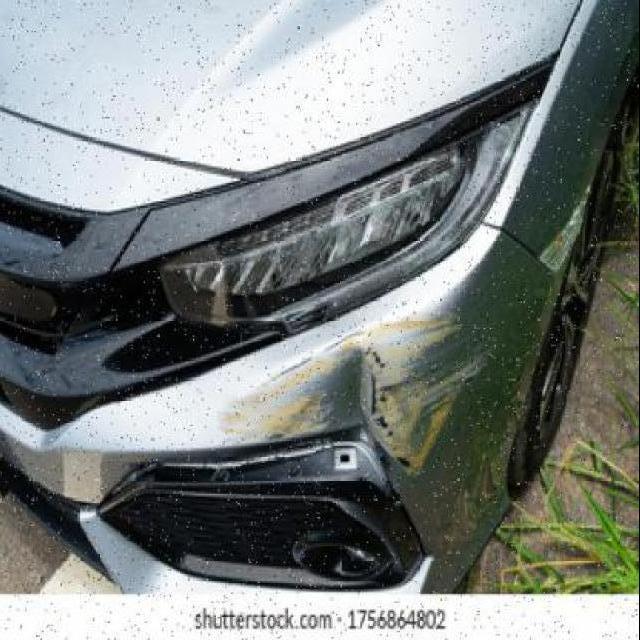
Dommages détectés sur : pare-choc avant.
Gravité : mineur